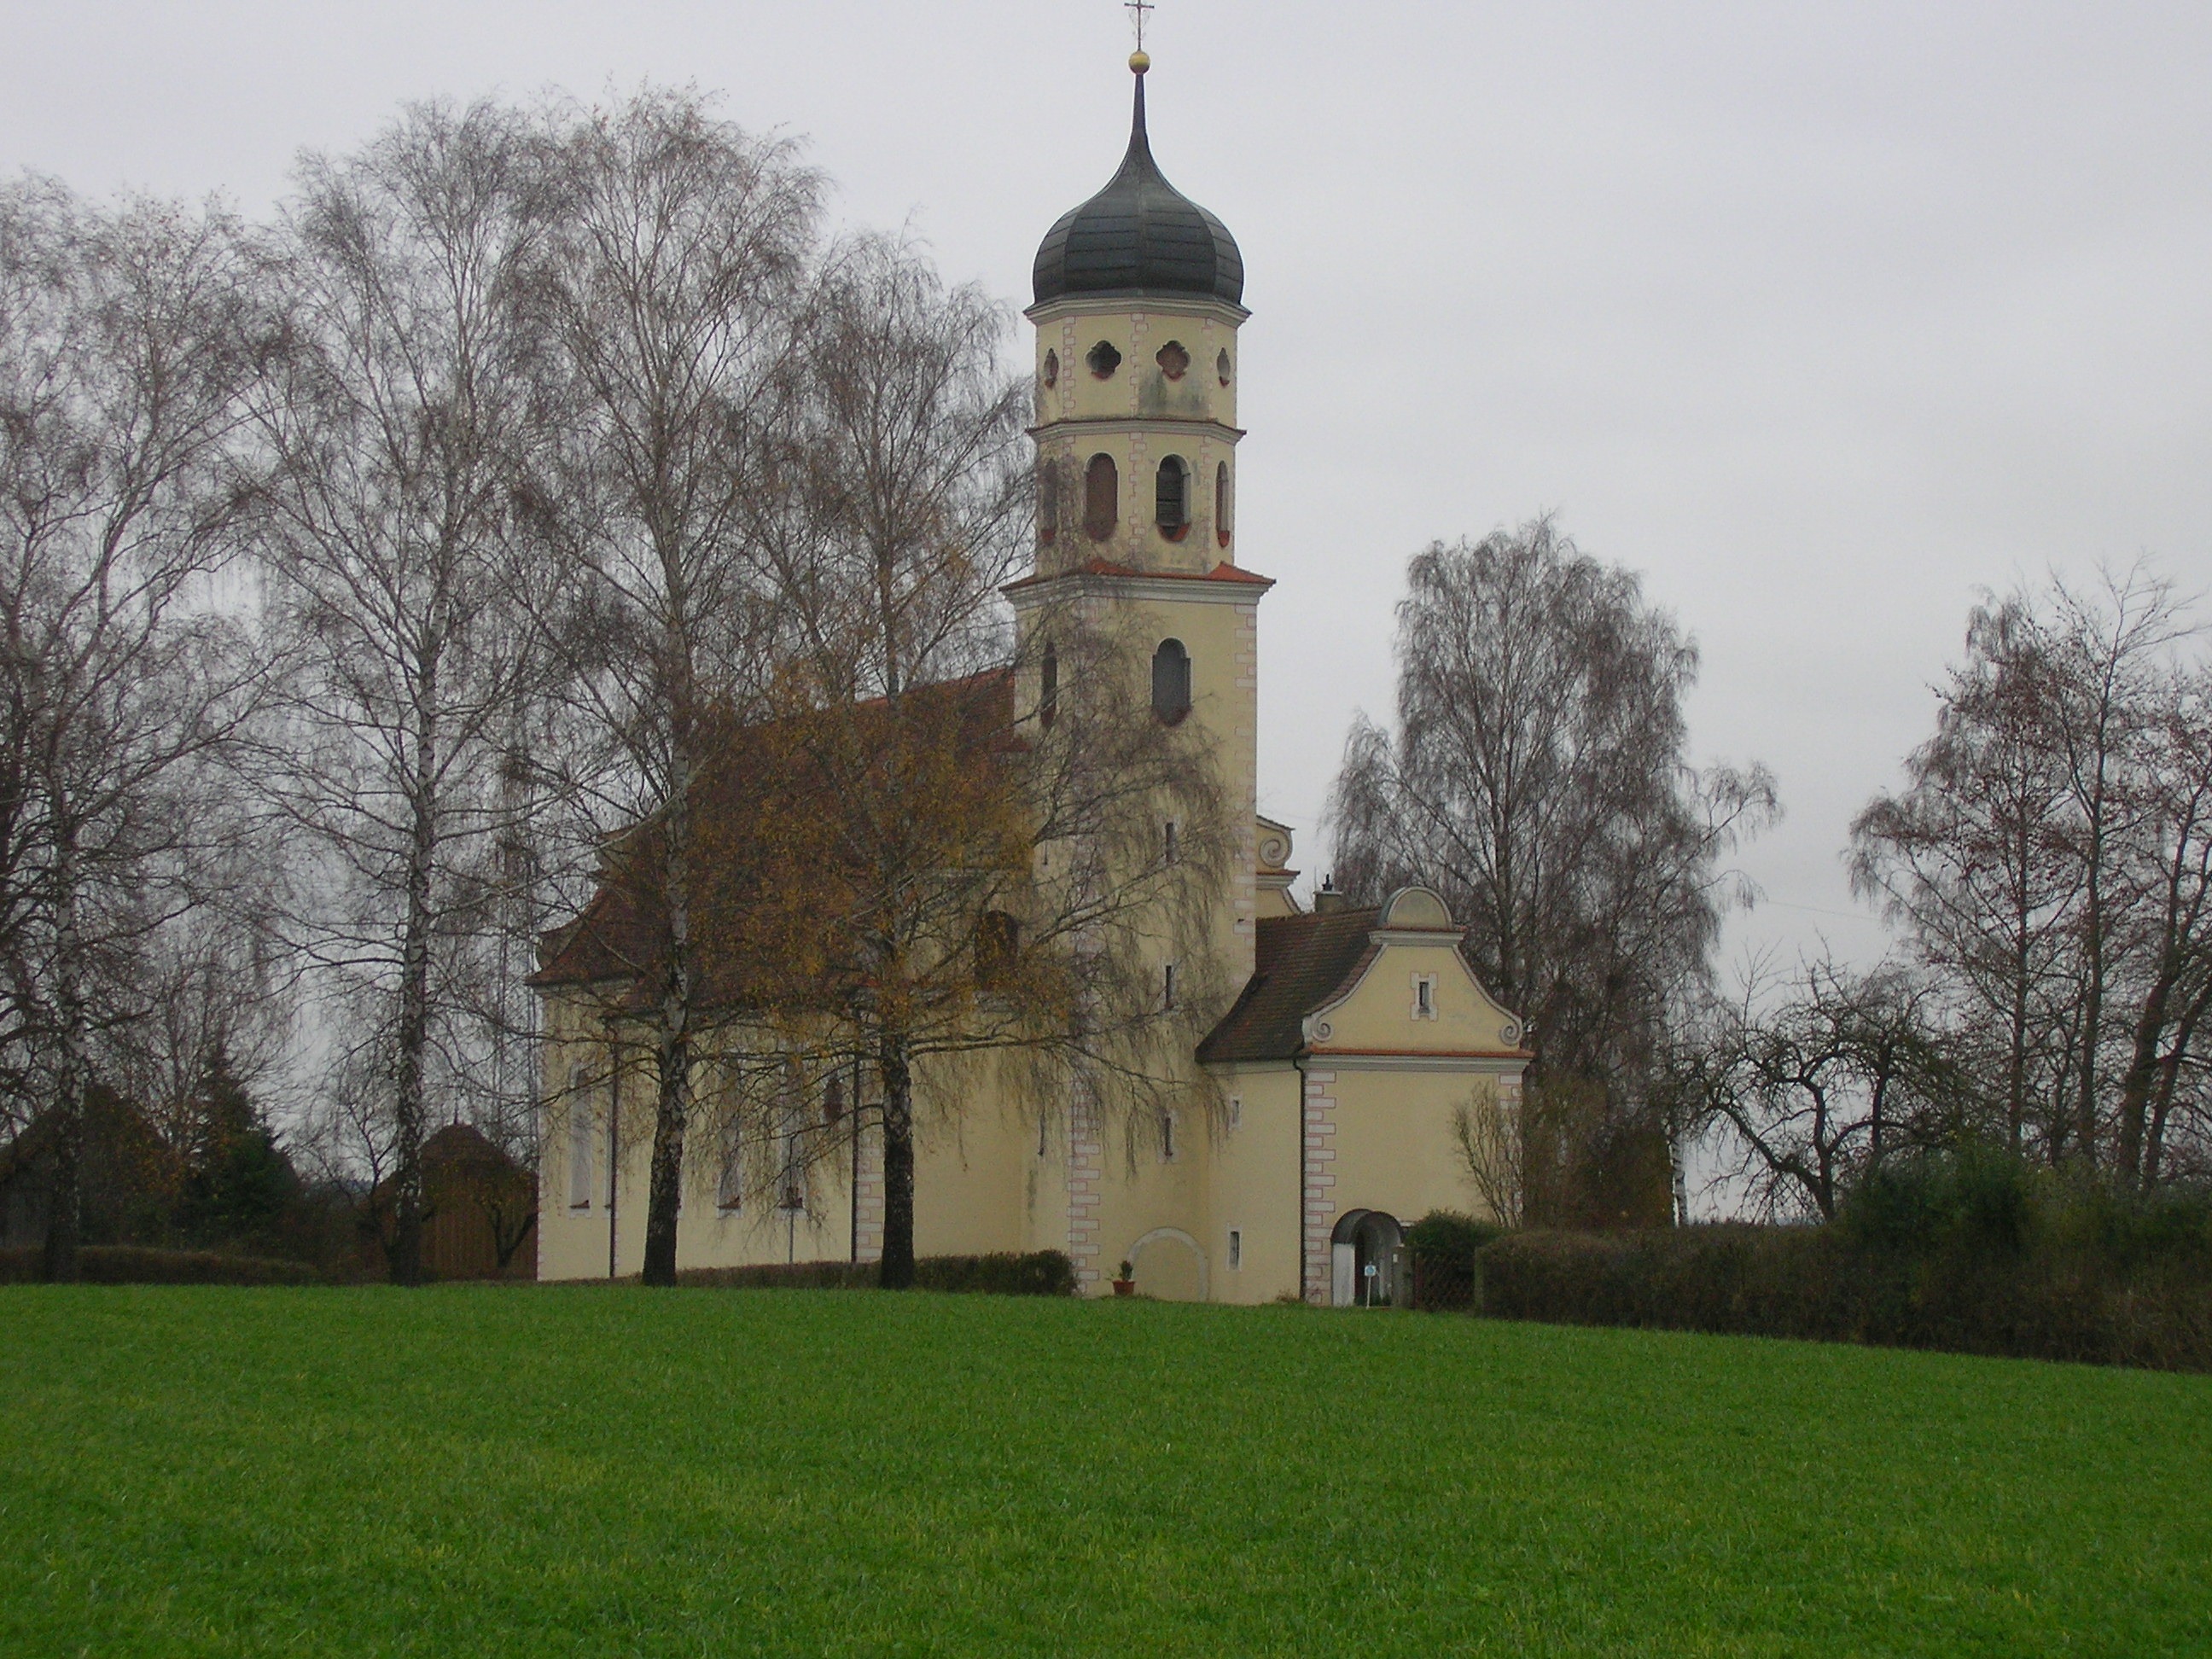
building, chateau, tower, church, chapel, place of worship, monastery, estate, stately home, spanish missions in california, munderkingen, frauenberg church